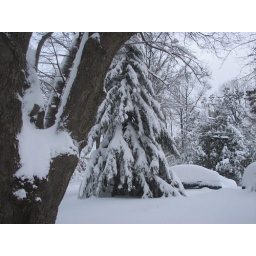
A pine tree acting the way pine trees are supposed to in the snow, closing up like an umbrella.